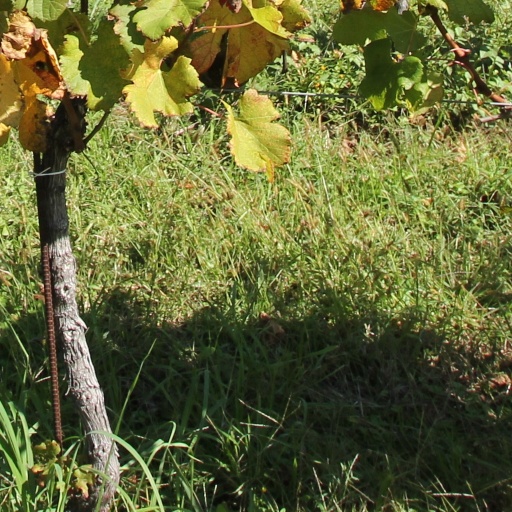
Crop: grape